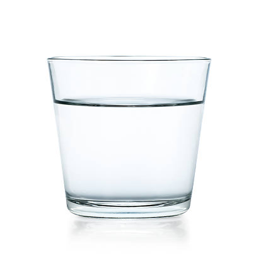
clear glass of water on a white background